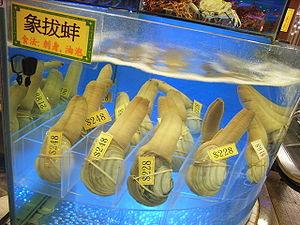
Le panope du Pacifique est un mollusque bivalve marin de grande taille, qui vit enfoui dans le sable. Considéré comme un des plus gros bivalves au monde, mais aussi doté d'une remarquable longévité, il présente depuis quelques années un intérêt économique non négligeable. Le nom scientifique de ce bivalve a été confondu entre 1983 et 2010 avec celui d'une espèce disparue de bivalve, Panopea abrupta.
Les fruits de mer sont un nom donné aux animaux invertébrés marins comestibles. Dans l'acception la plus usuelle, il s'agit d'une grande variété d'organismes marins, à l'exception des poissons et des mammifères.